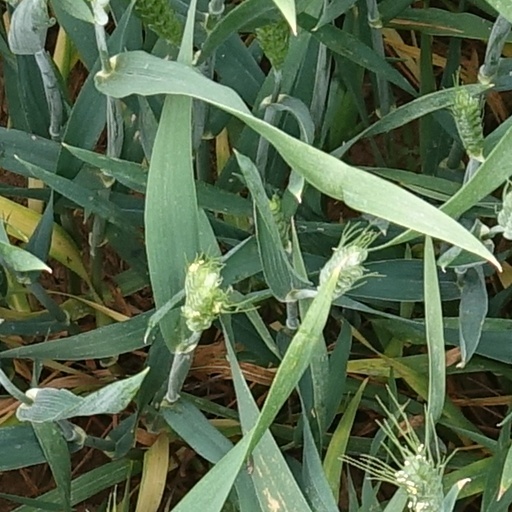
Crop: wheat